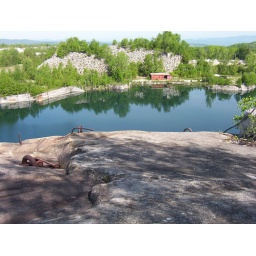
Discarded granite on the far side. Steam engine locomotive on the right, above the rock wall, behind the trees.